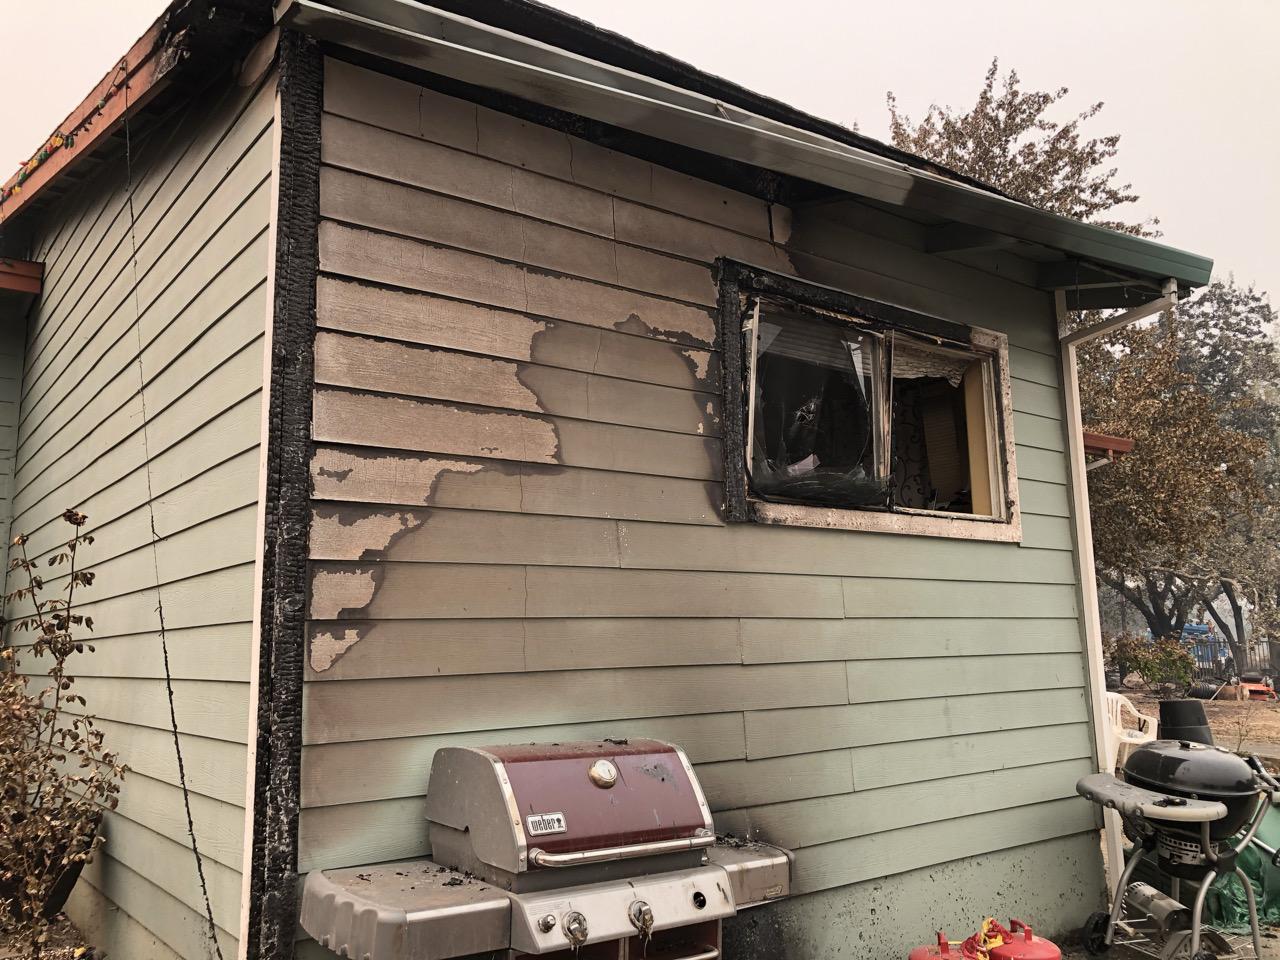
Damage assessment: affected